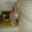
Label: cat